Deliciosa sinvergüenza

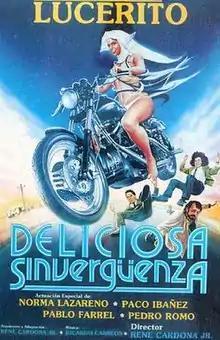
Film poster

Deliciosa sinvergüenza (in English: "Delicious rascal") is a 1990 Mexican comedy film directed by René Cardona Jr. and starring Lucero.